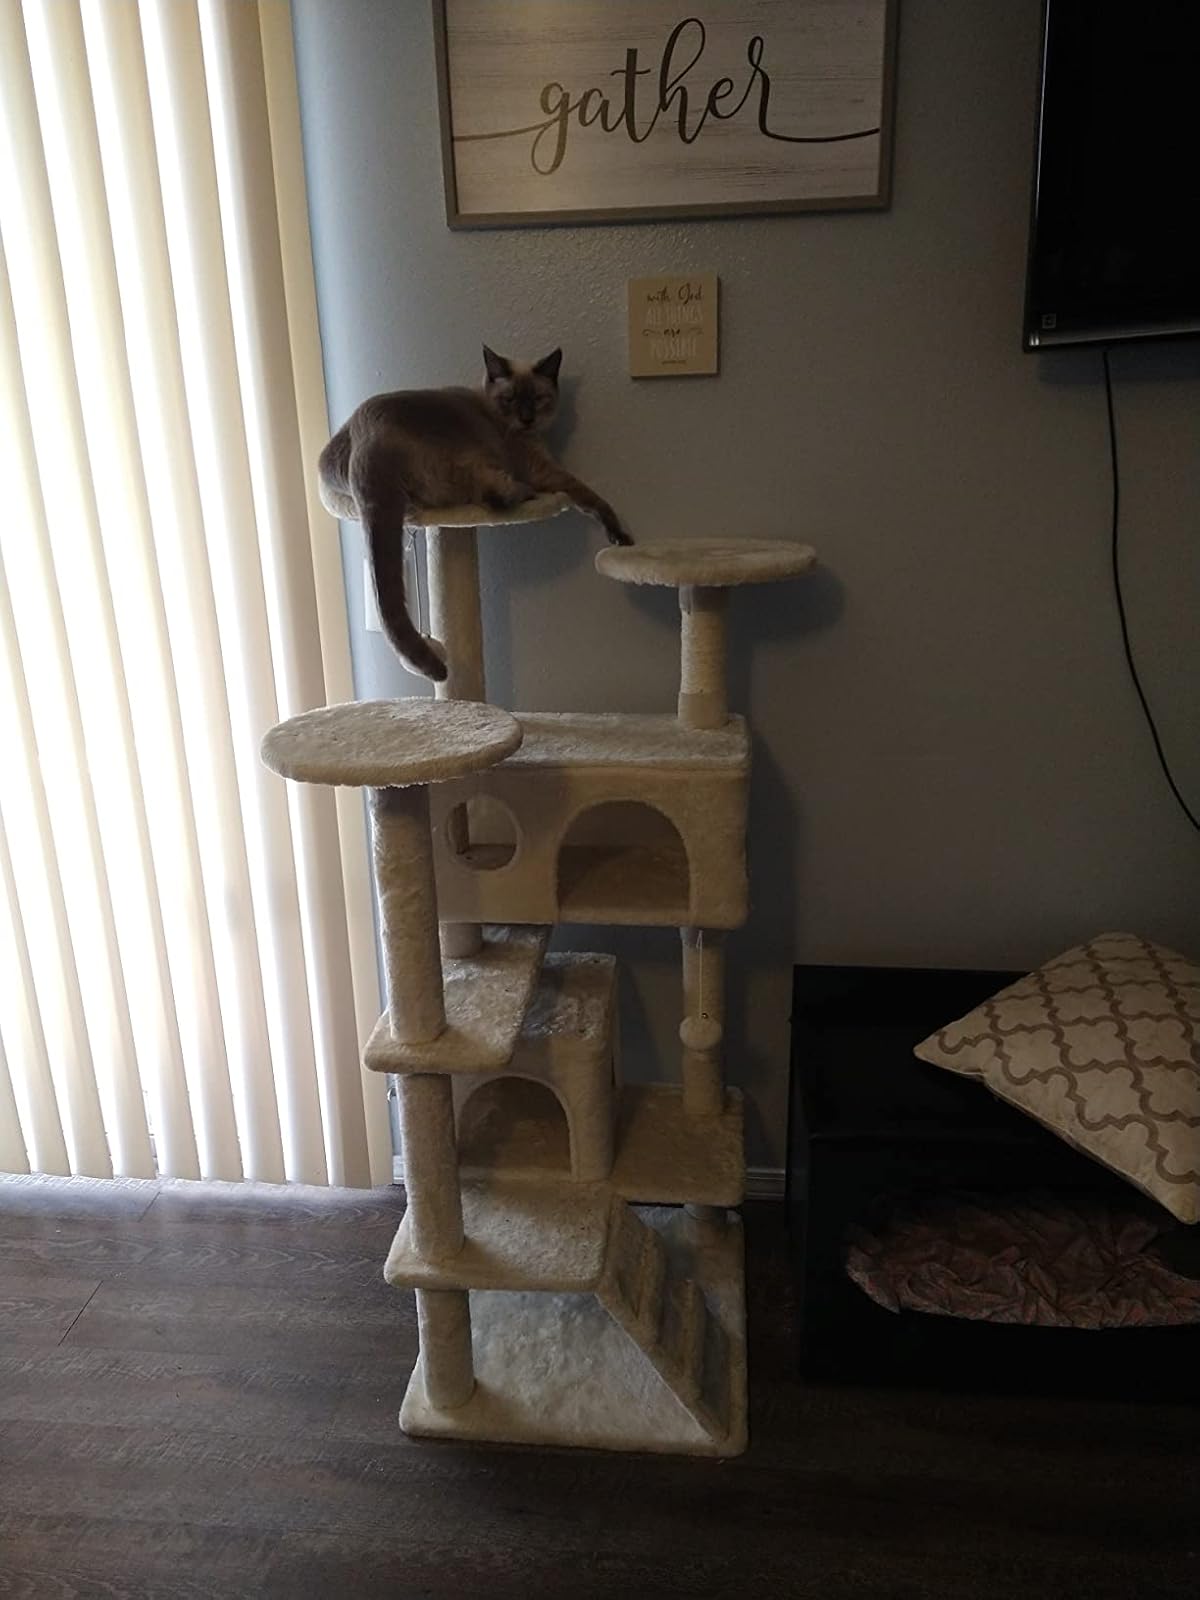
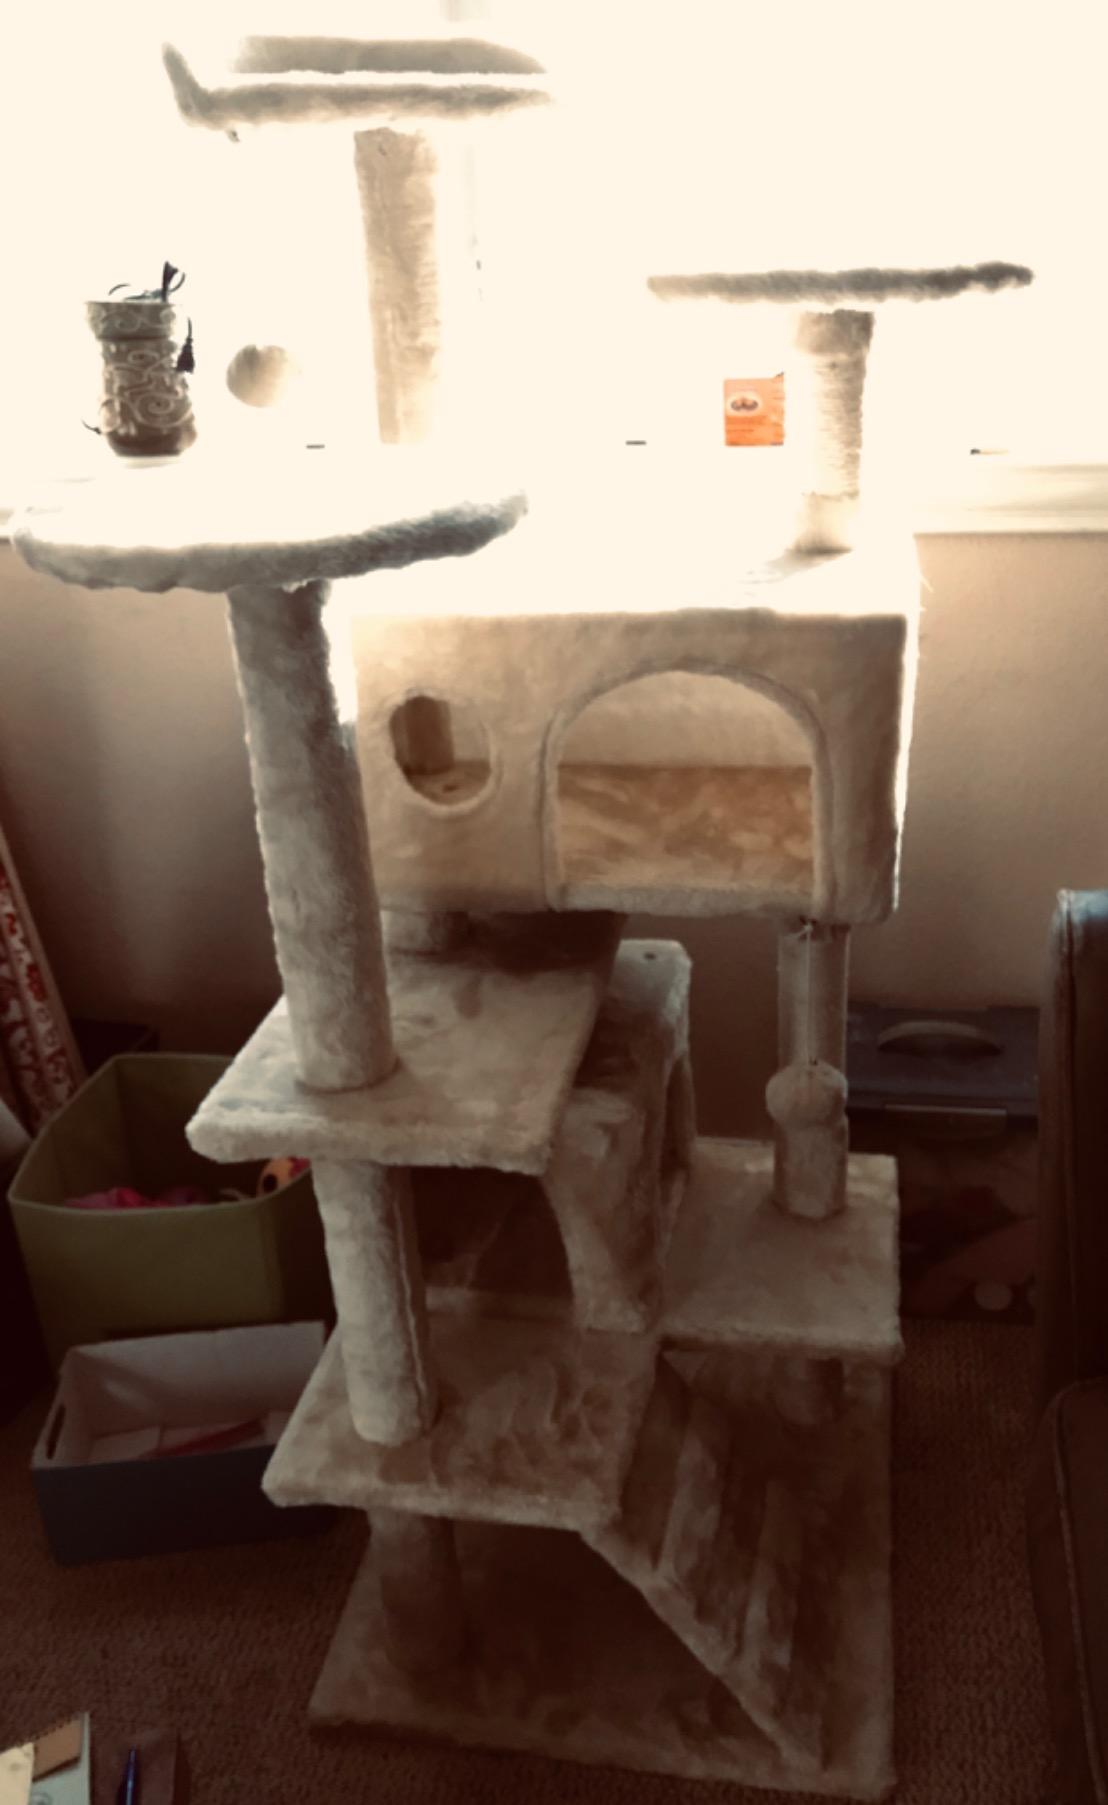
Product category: items_cat tree
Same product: yes